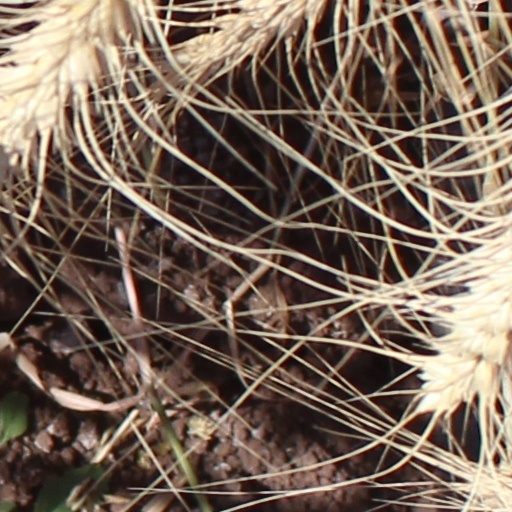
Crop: wheat